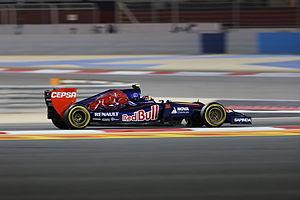
Daniil Kvyat sur Toro Rosso STR9 au Grand Prix de Bahreïn 2014
Le Grand Prix automobile de Bahreïn 2014, disputé le 6 avril 2014 sur le circuit international de Sakhir à Sakhir, est la 900ᵉ épreuve du championnat du monde de Formule 1 courue depuis 1950 et la troisième manche championnat 2014. Pour célébrer les dix ans du Circuit international de Sakhir, l'épreuve est exceptionnellement disputée de nuit.
La Scuderia AlphaTauri, créée sous le nom Scuderia Toro Rosso en 2006, est une écurie italienne de Formule 1 fondée fin 2005, à la suite du rachat de l'écurie de F1 Minardi par le groupe autrichien Red Bull. Elle fait ses débuts en compétition à l'occasion du GP de Bahreïn lors du championnat du monde de Formule 1 2006. L'écurie est la junior team de Red Bull Racing qui forme des jeunes pilotes issus des formules de promotion Red Bull. Toro Rosso est tout simplement la traduction italienne de Red Bull, soit « taureau rouge ».